Cationic polymerization

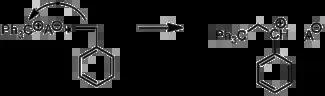
Initiation with trityl carbenium ion

Ionizing radiation can form a radical-cation pair that can then react with a monomer to start cationic polymerization. Control of the radical-cation pairs is difficult and often depends on the monomer and reaction conditions. Formation of radical and anionic species is often observed.